Bird visual acuity rendering: 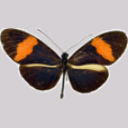
Butterfly visual acuity rendering: 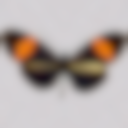
Species: melpomene
Subspecies: vulcanus
Sex: female
View: dorsal
Hybrid status: valid subspecies
Locality: Dagua Rio COL VC
Coordinates: 3.55, -76.65